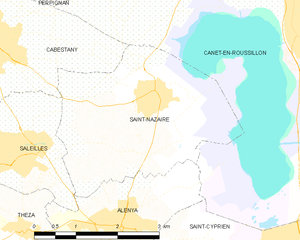
Saint-Nazaire (Pyrénées-Orientales)
Kort over kommunen
Kort over kommunen
Saint-Nazaire er en by og kommune i departementet Pyrénées-Orientales i Sydfrankrig.